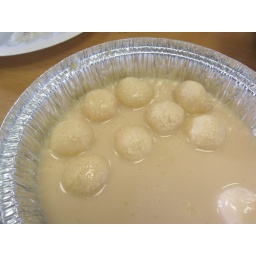
dessert : tasted like cake balls in a sweet coconut yogurt sauce